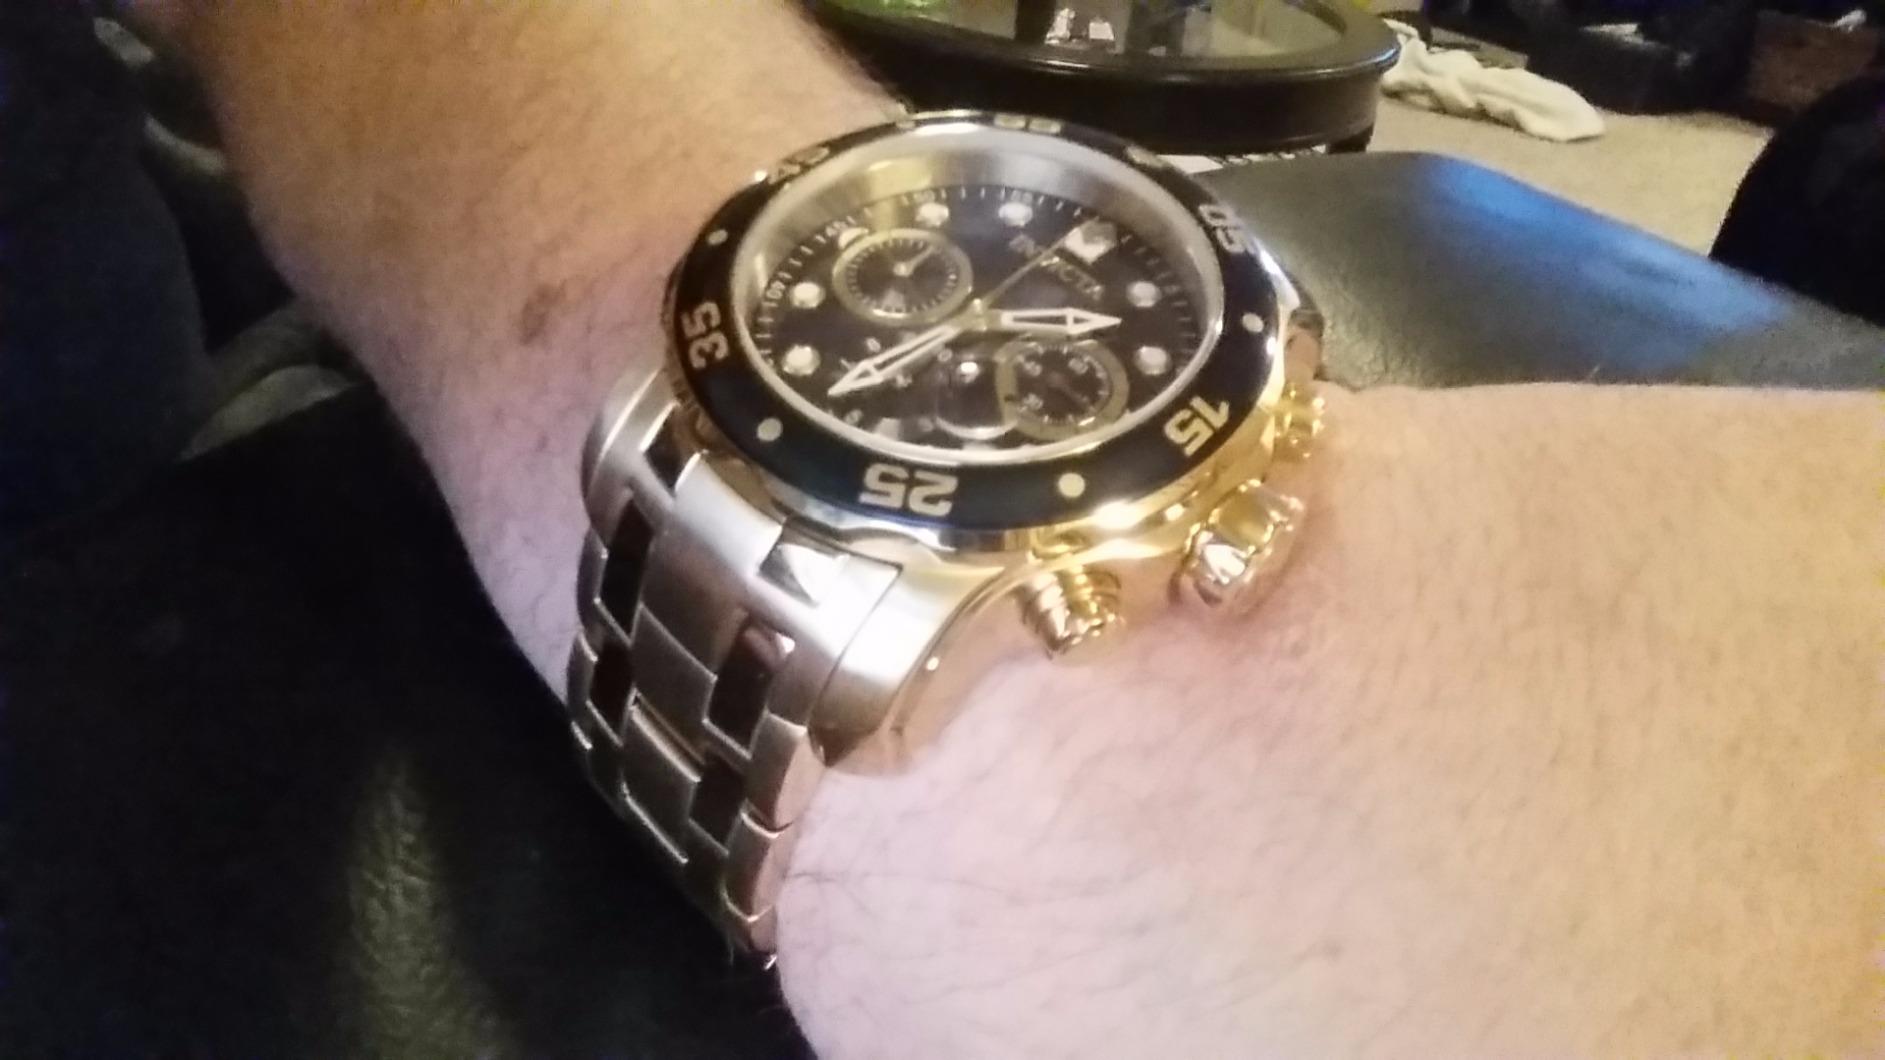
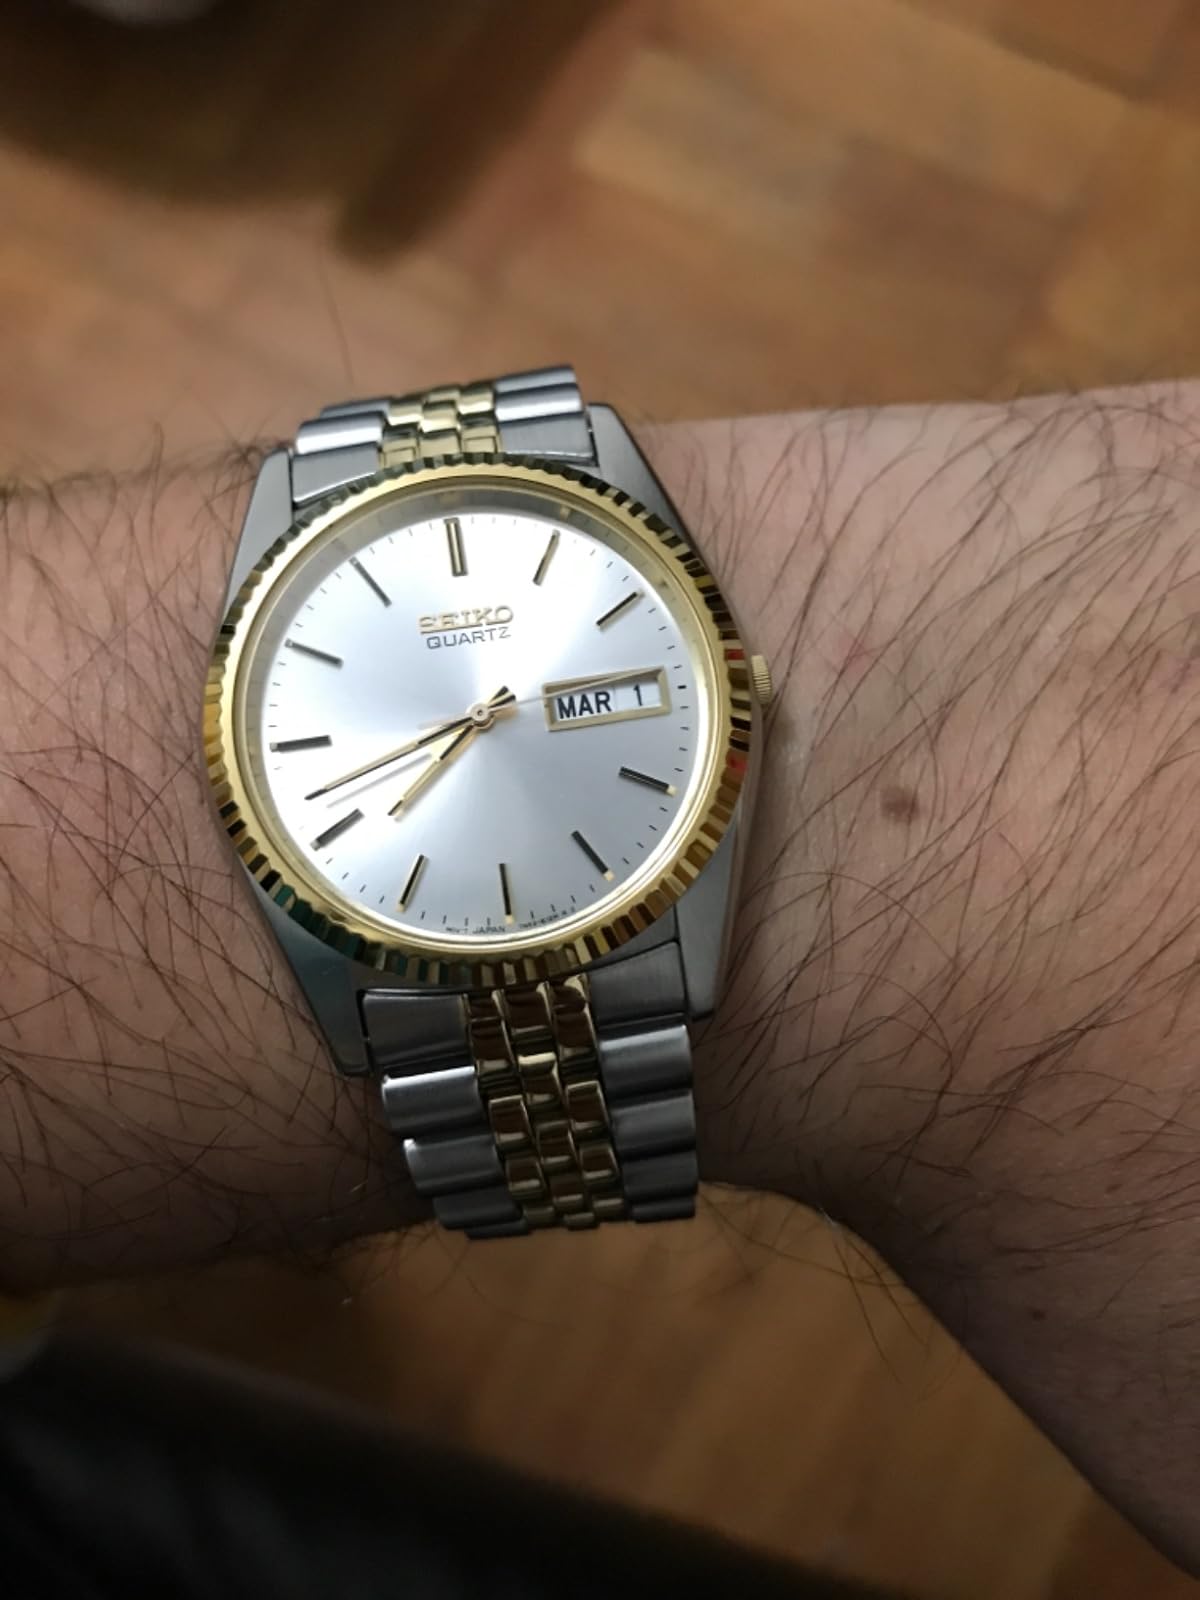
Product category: accessories_watch
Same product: no